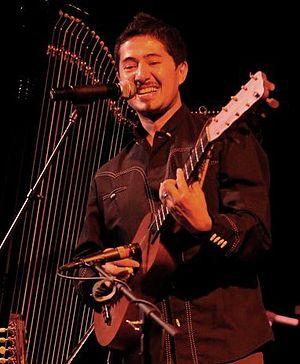
Celso Duarte est un musicien mexicain. Il joue principalement de la harpe et du violon. C'est le fils ainé de Celso Duarte González lui-même harpiste.